History of the Cape Colony from 1870 to 1899

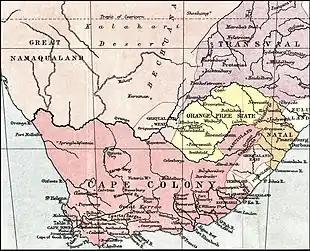
The Cape Colony in 1878 (dark pink), on the eve of the move for confederation.

At the time of the beginning of the diamond industry, all of South Africa was experiencing depressed economic conditions. Ostrich-farming was in its infancy, and agriculture had only been lightly developed. The Boers, except those in the immediate vicinity of Cape Town, lived in impoverished conditions. They only traded marginally with the Colony for durable goods. Even the British colonists were far from wealthy. The diamond industry was therefore considerably attractive, especially to colonists of British origin. It was also a means to demonstrate that South Africa, which appeared to be barren and poor on the surface, was rich below the ground. It takes 10 acres (40,000 m) of Karoo to feed a sheep, but it was now possible that a few square metres of diamondiferous blue ground would be able to feed a dozen families. By the end of 1871, a large population had already gathered on the diamond fields, and immigration increased dramatically, which brought in many newcomers. Among the first to seek a fortune on the diamond fields was Cecil Rhodes.